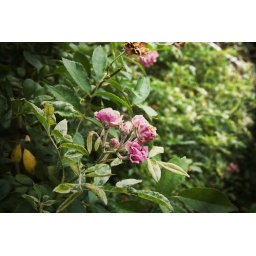
These were some pretty pink flowers growing near the welcome center at the edge of the lake.